Veniamin Yakovlev

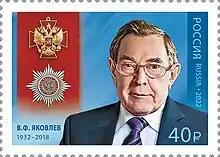
Veniamin Yakovlev on a 2022 Russian post stamp

After receiving his law degree in 1953, Yakovlev taught civil law. From 1956 to 1960, he served as the Senior Assistant Prosecutor of Soviet Yakutia. During this time, he joined the Communist Party of the Soviet Union in 1956 and remained a member until 1991.